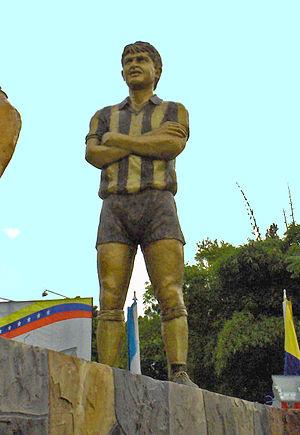
Carlos Fabián Maldonado Piñeiro, plus couramment appelé Carlos Maldonado, né le 30 juillet 1963 à Montevideo en Uruguay, est un footballeur international vénézuélien, aujourd'hui reconverti en entraîneur. Il est le père de Giancarlo Maldonado.